Kardecist spiritism

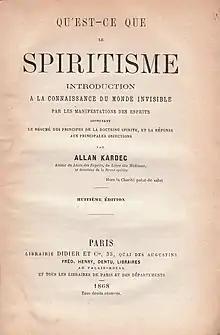
Publication of the book "What Is Spiritism?" from 1868 in Paris

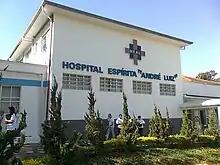
André Luiz Spiritist Hospital in Belo Horizonte, Minas Gerais

"The Spirits' Book" was published in 1857 and contains the fundamental principles of Spiritist Doctrine. "The Mediums' Book", or "Guide for Mediums and Invokers", was published in 1861 and discusses the experimental and investigative nature of Spiritism, seen as a theoretical and methodological tool to understand a "new order of phenomena" that had never been considered by scientific knowledge: the so-called spiritist or mediumistic phenomena, which were believed to be caused by the intervention of spirits in physical reality.